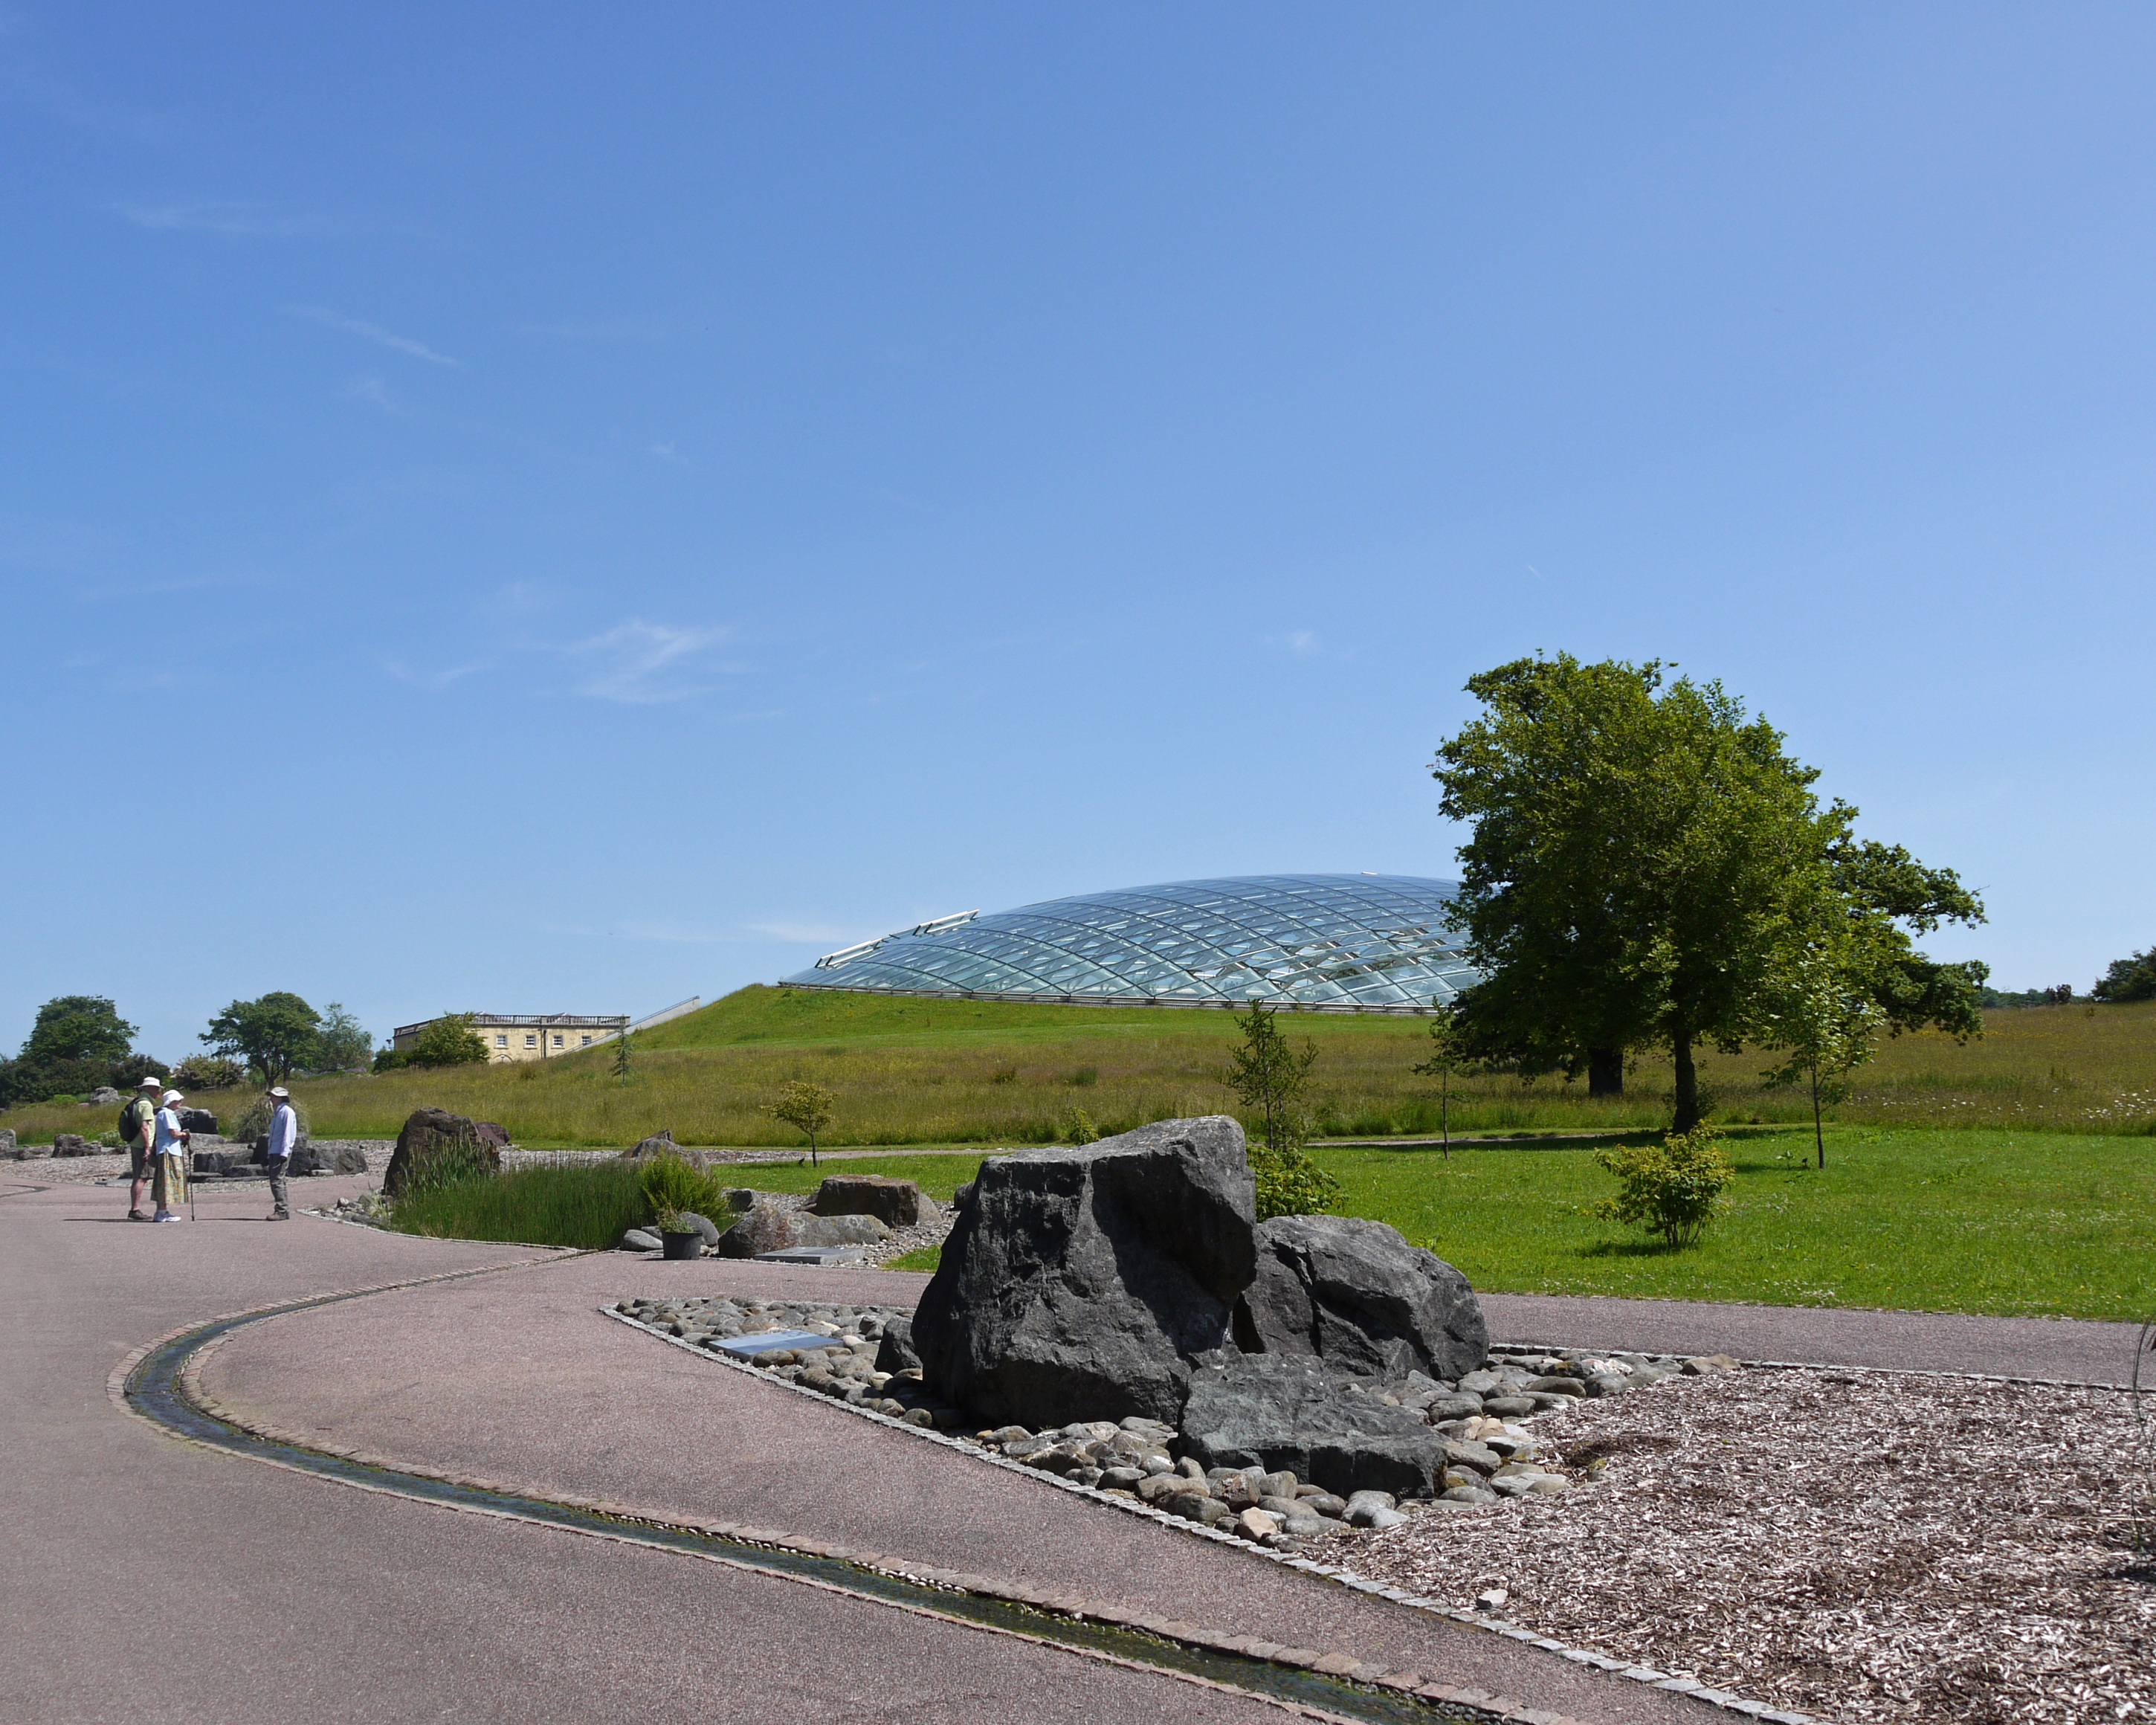
nature, architecture, glass, asphalt, environment, botany, environmental, garden, botanical, greenhouse, glasshouse, plants, eco, ecology, outdoors, wales, design, dome, organic, architectural, ecological, horticultural, national botanic garden of wales, carmarthenshire, presevation